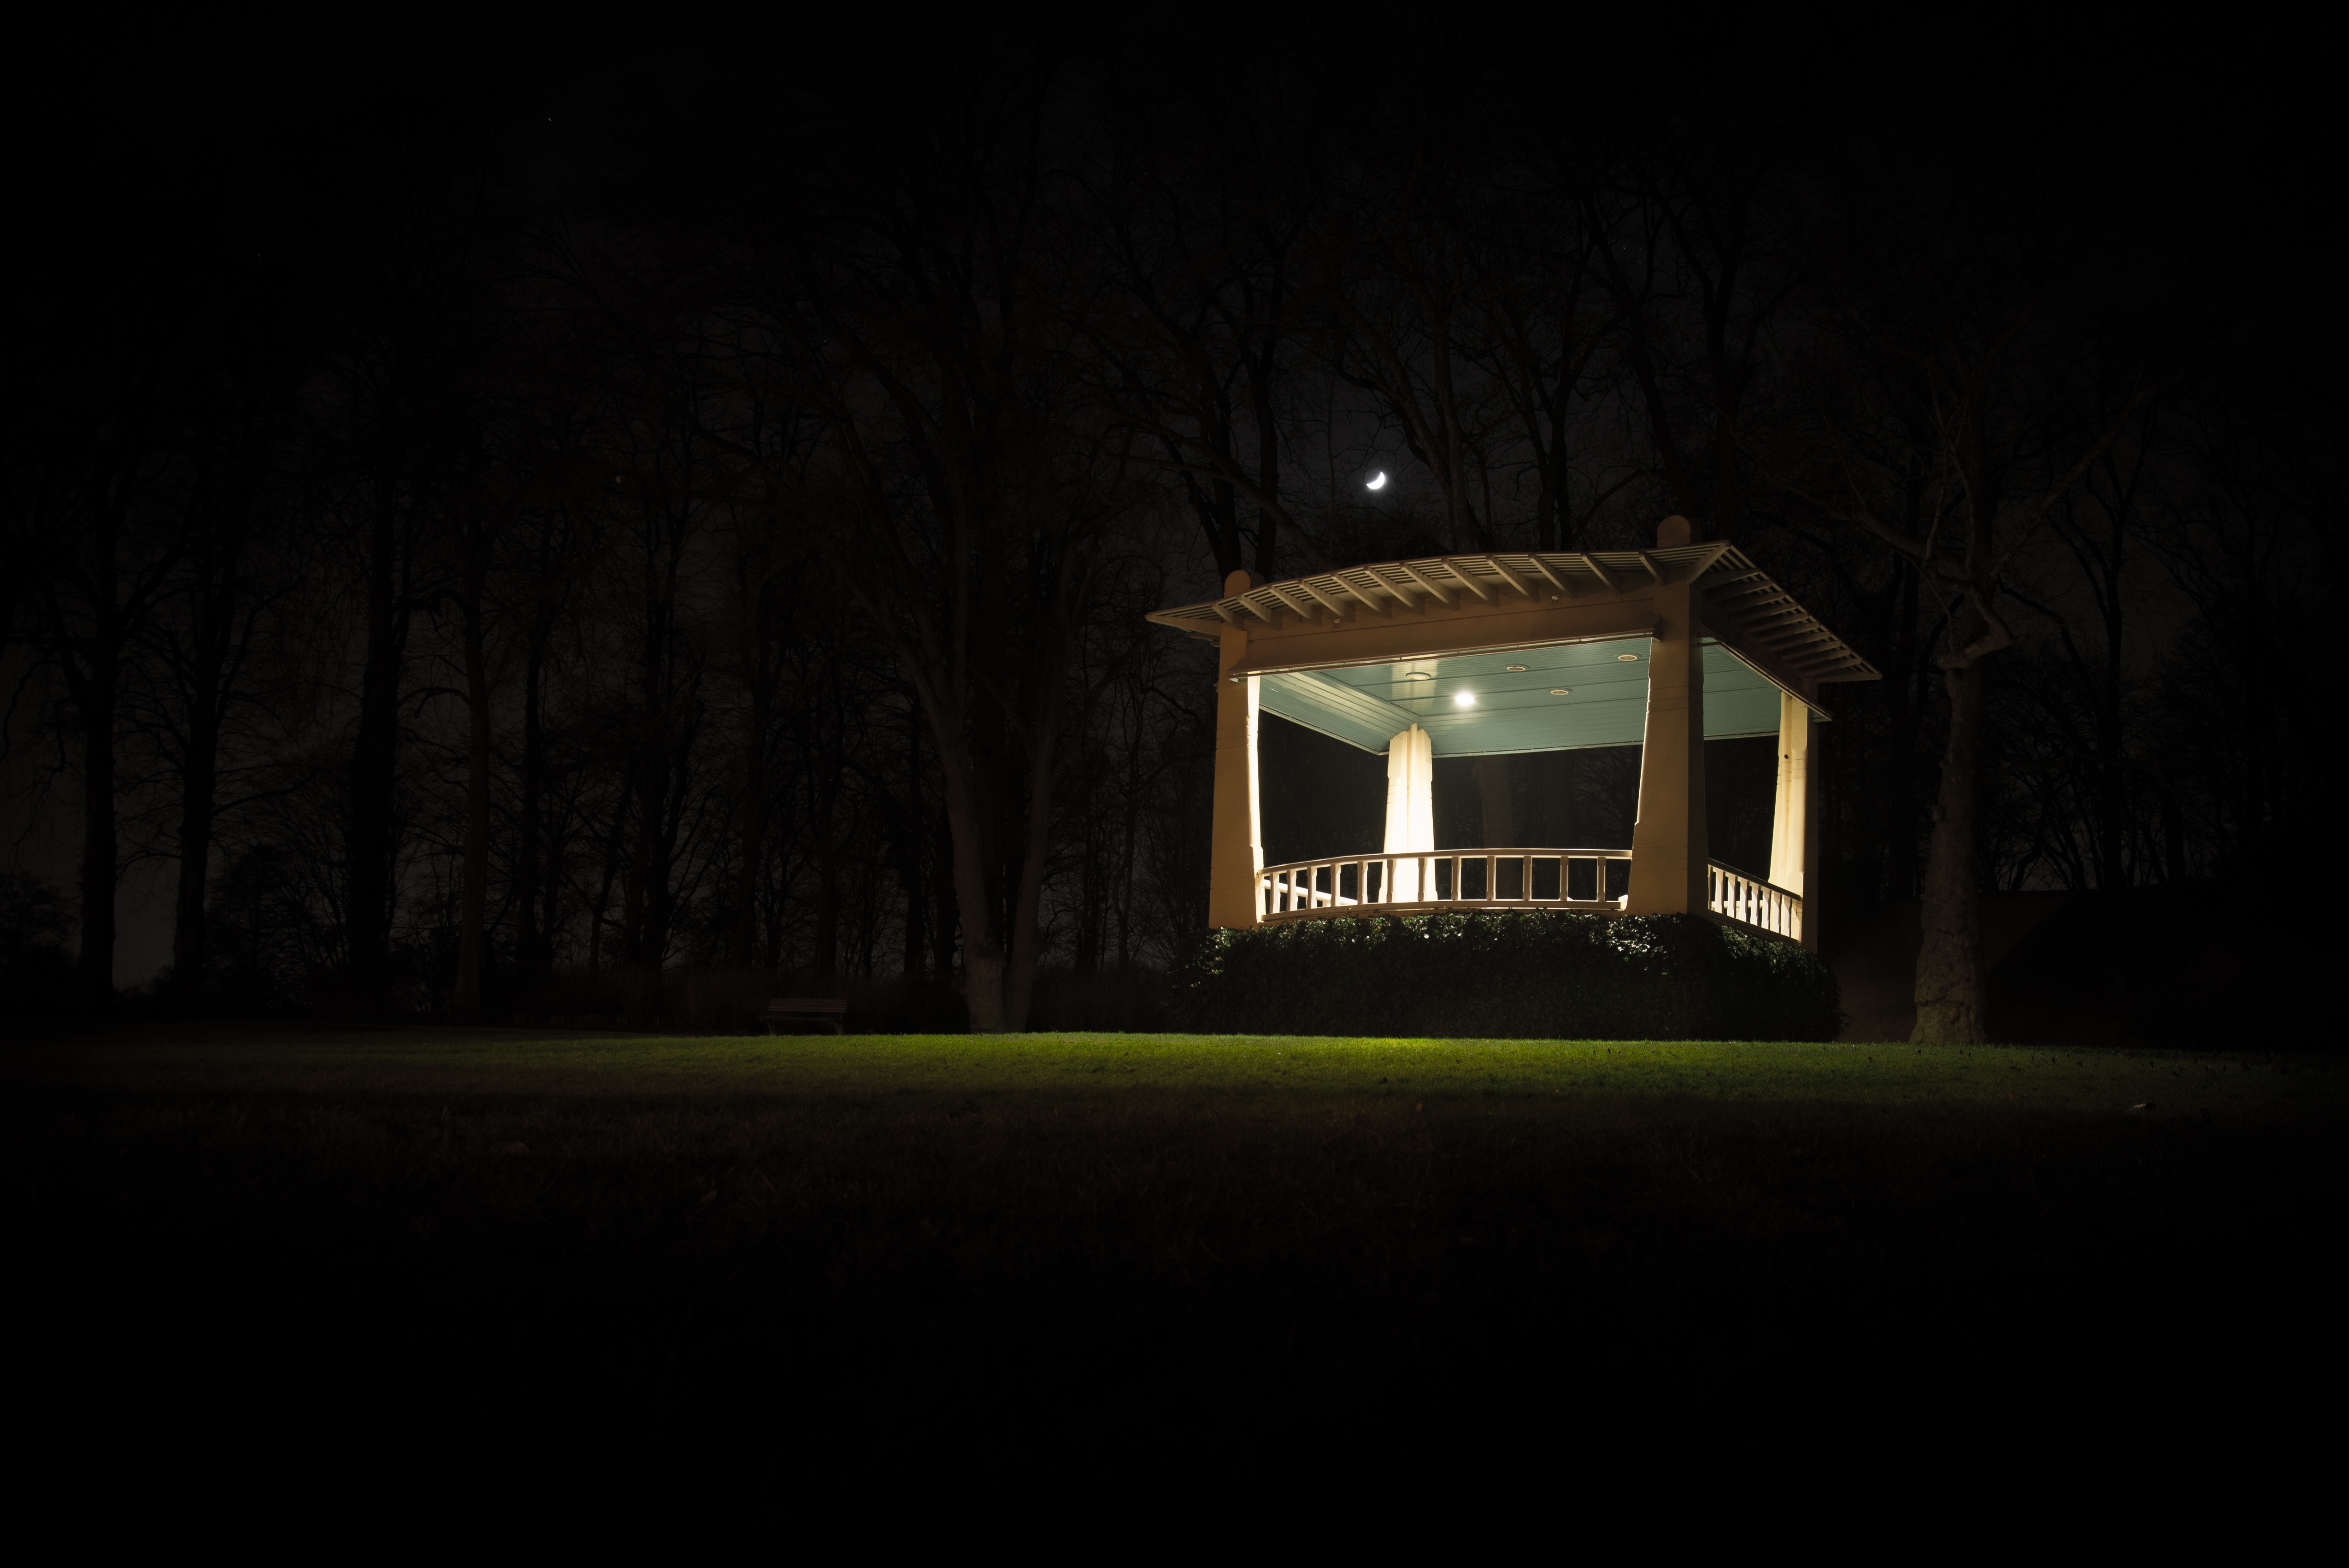
grass, light, night, house, sunlight, dark, evening, gazebo, darkness, lighting, moon, landscape lighting